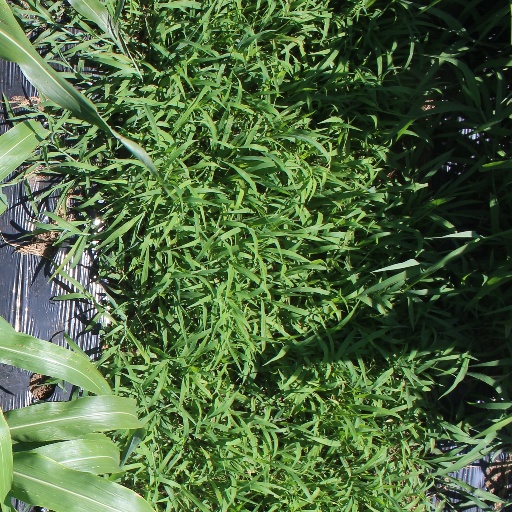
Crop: sorghum